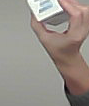
Product: sensodyne_toothpaste